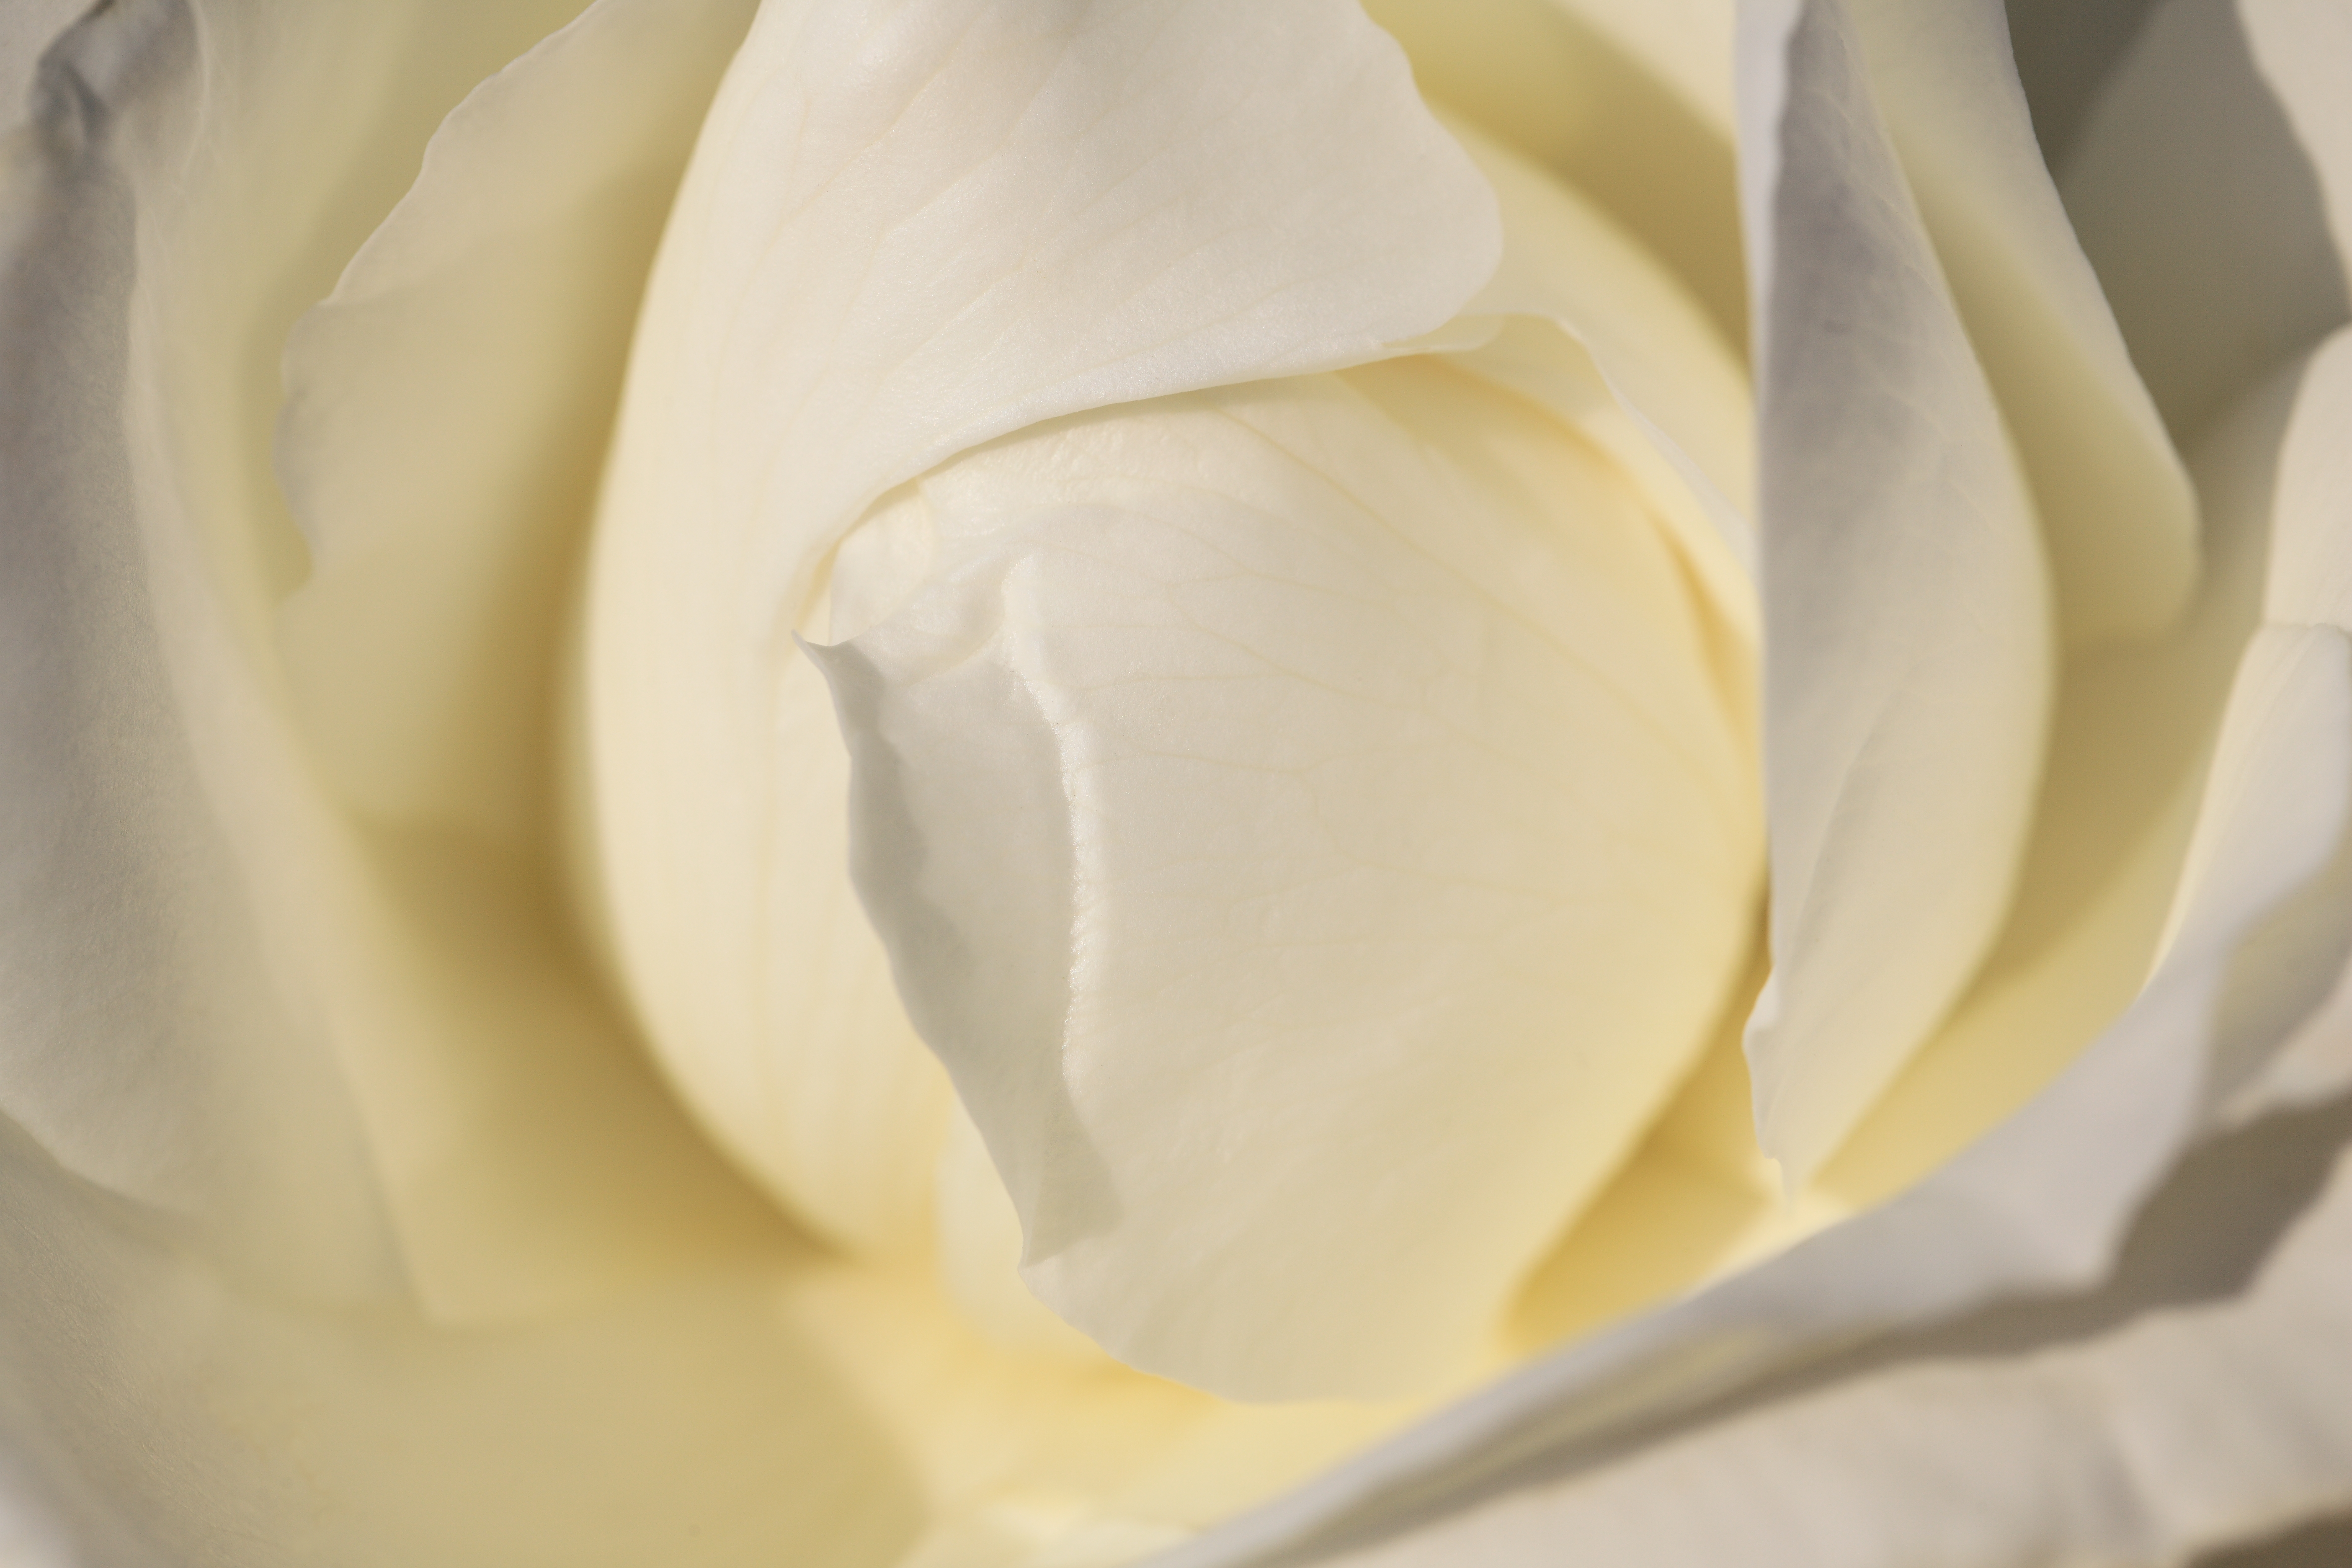
blossom, plant, flower, petal, rose, dish, food, high, produce, tokyo, icing, rosa, 5d, hires, markii, hi, res, resolution, jindaishokubutsukouen, choufu, flowering plant, rose family, buttercream, land plant